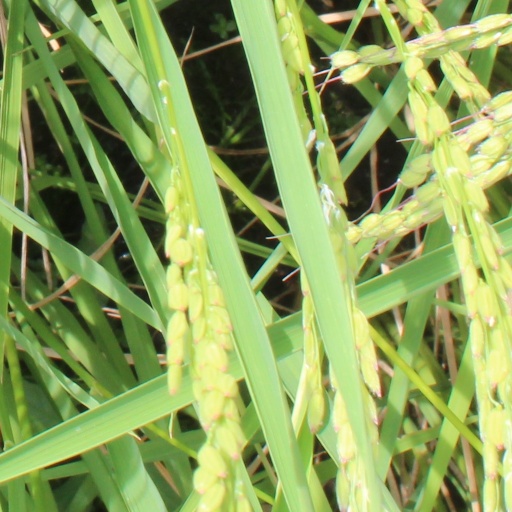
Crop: rice